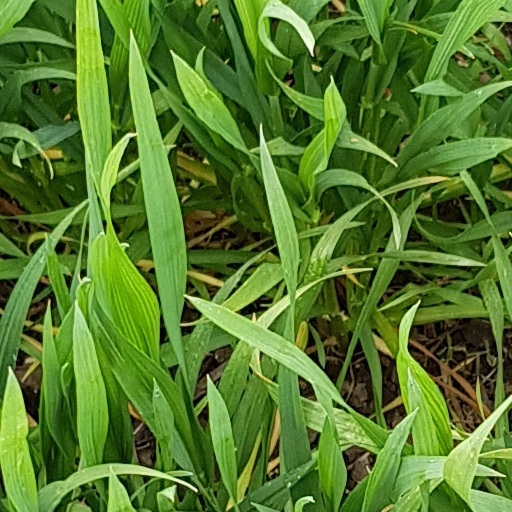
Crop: wheat